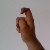
The image shows a hand gesture representing the letter 'X' in Indian Sign Language.